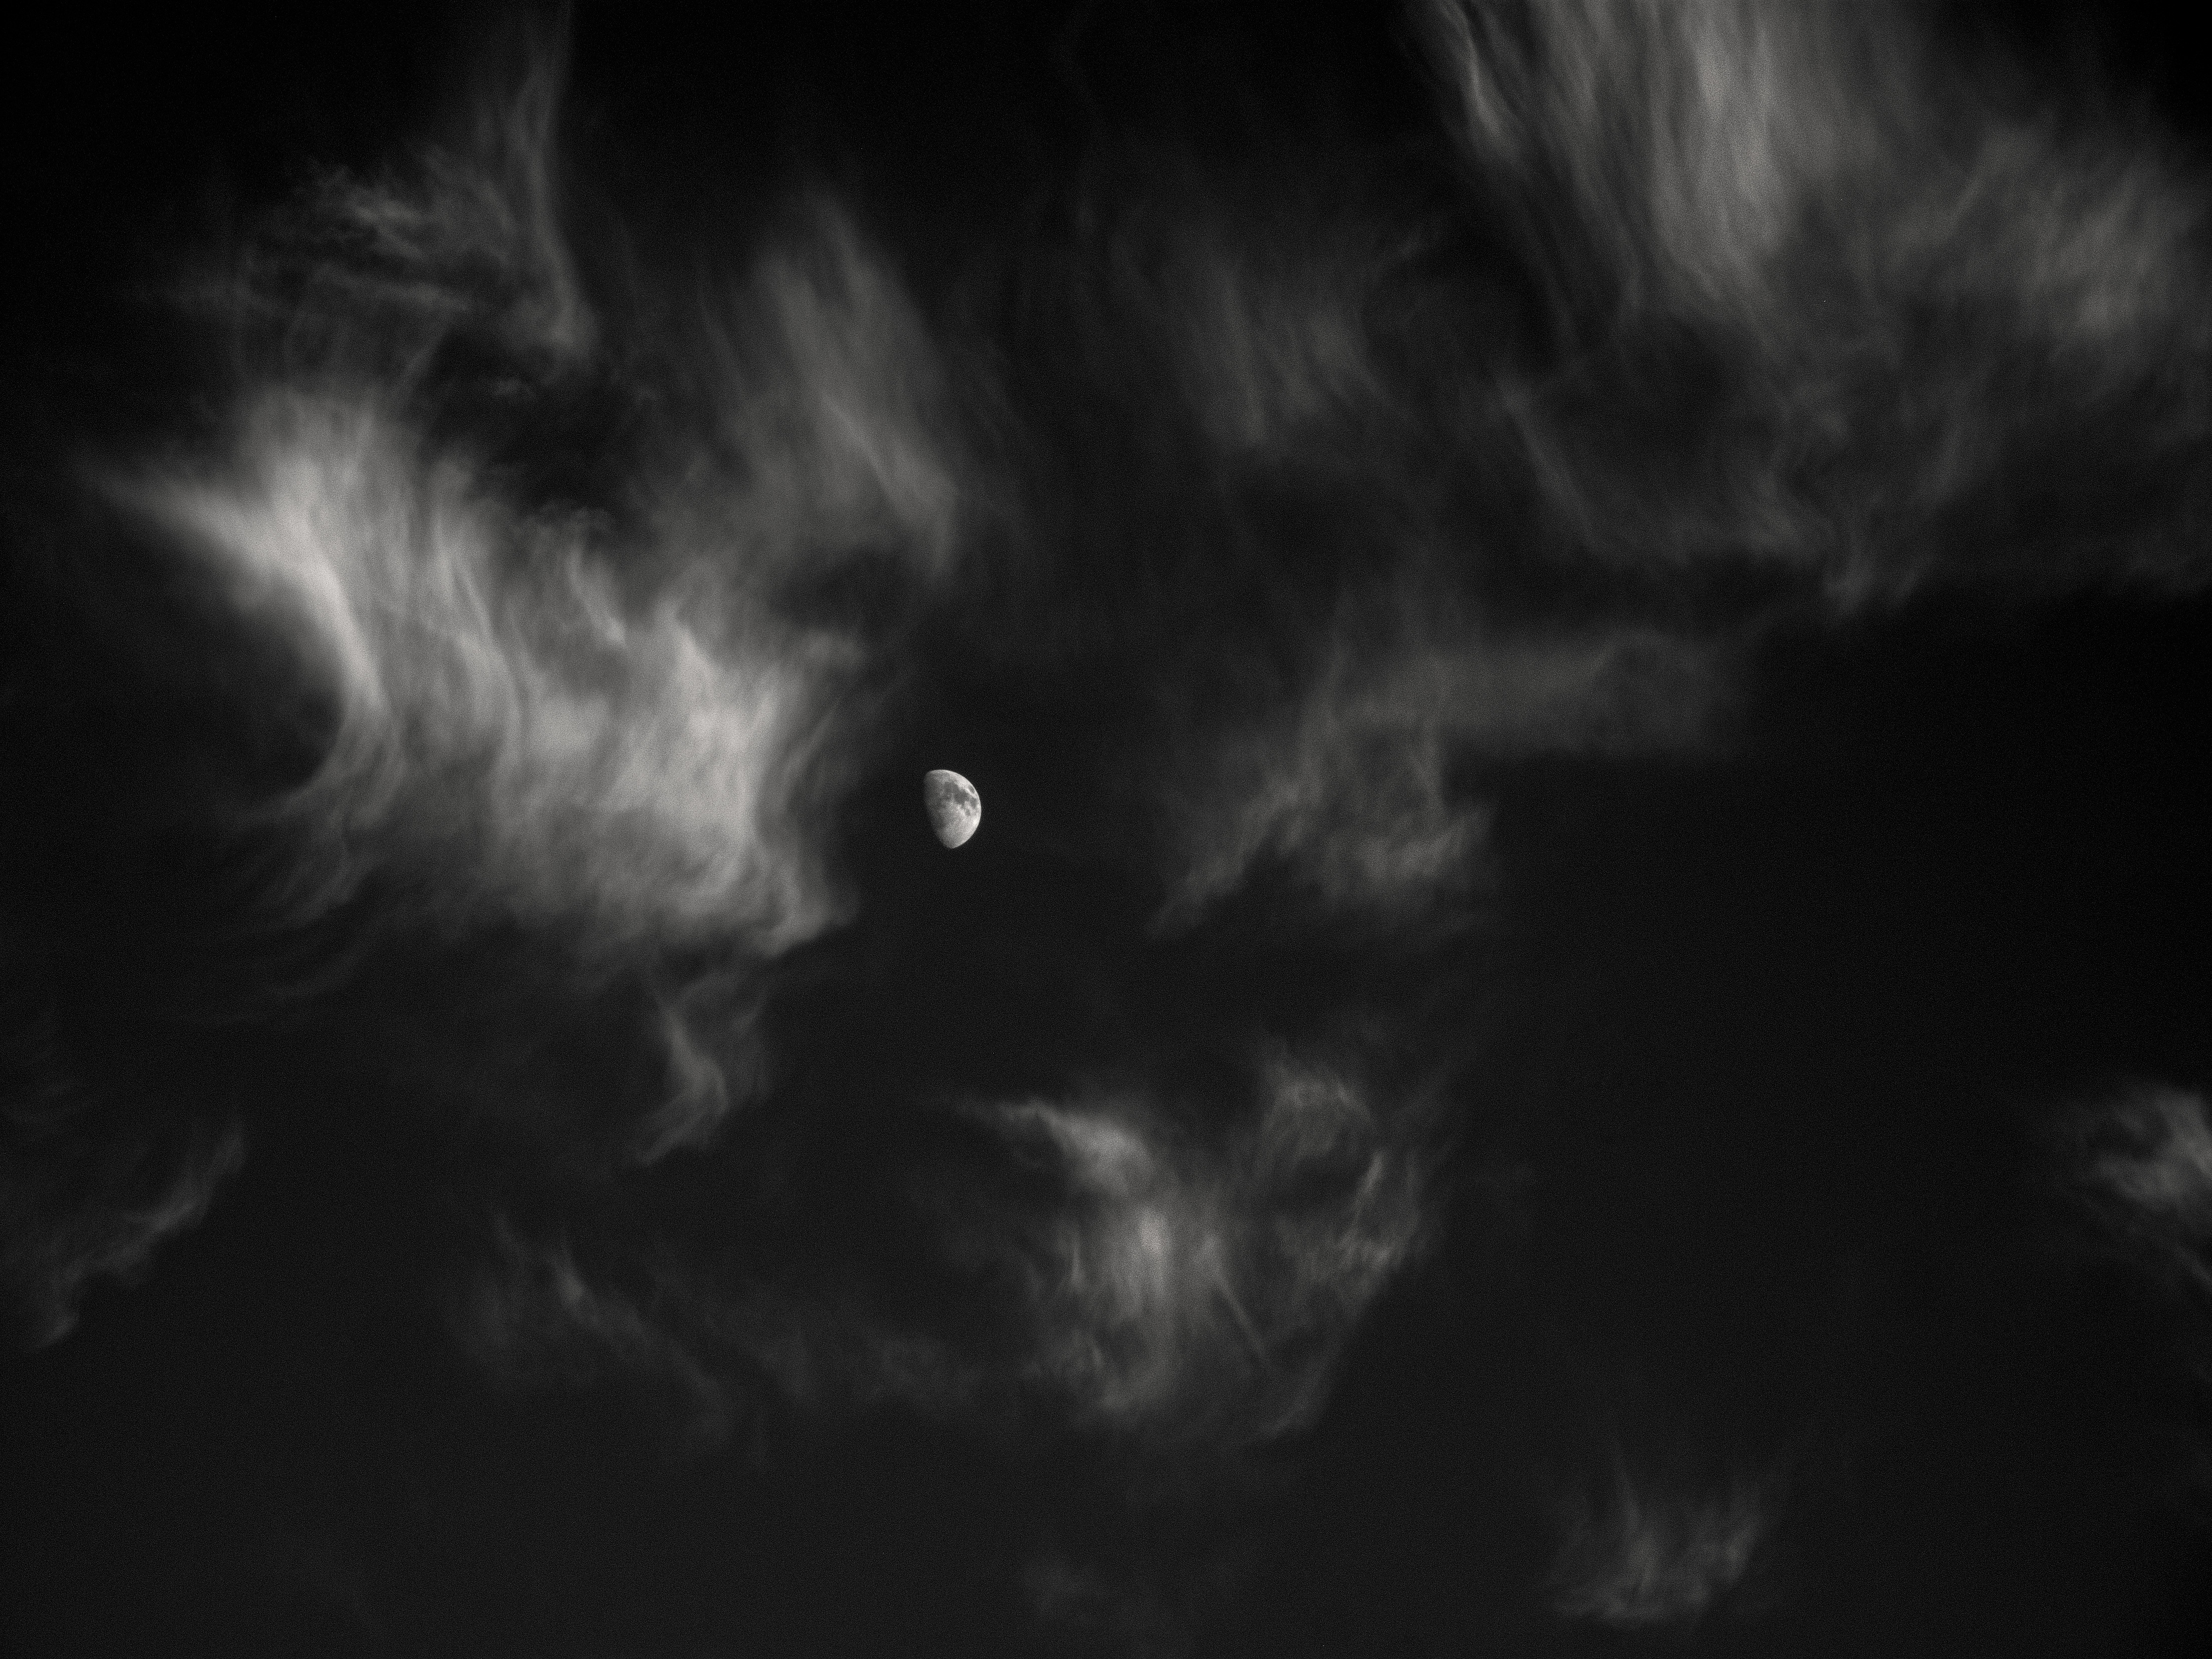
cloud, black and white, sky, atmosphere, smoke, darkness, black, monochrome, moon, clouds, luna, monochrome photography